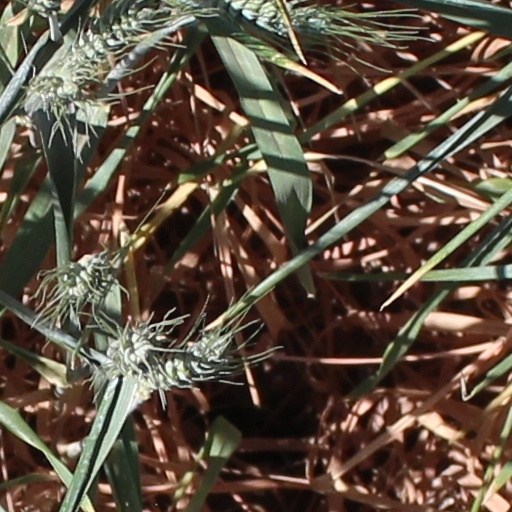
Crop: wheat